Andrew Dickhaut Cottages Historic District

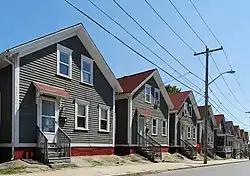

The Andrew Dickhaut Cottages Historic District encompasses a collection of historic worker cottages in the Smith Hill neighborhood of Providence, Rhode Island, along with the home of their builder, Andrew Dickhaut. The cottages are located at 114—141 Bath Street (odd numbers), 6-18 Duke Street (even numbers), and the Dickhaut house is located at 377 Orms Street. The cottages are virtually identical -story wood-frame structures, set on small lots close to the sidewalk. Those on Bath Street were built in 1882, while those on Duke Street were built in 1892. This collection represents a remarkably well-preserved collection of worker housing, a building form which is often poorly documented.